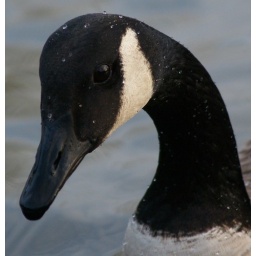
Canada Goose At Mcneely lake ( near boat ramp)